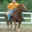
Label: horse